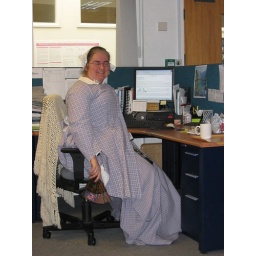
Fancy dress in the office